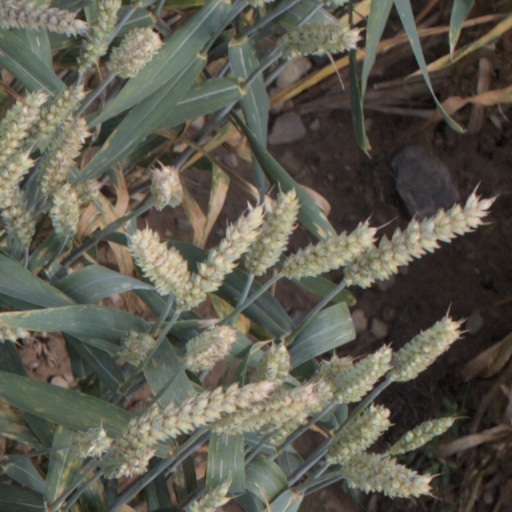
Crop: wheat